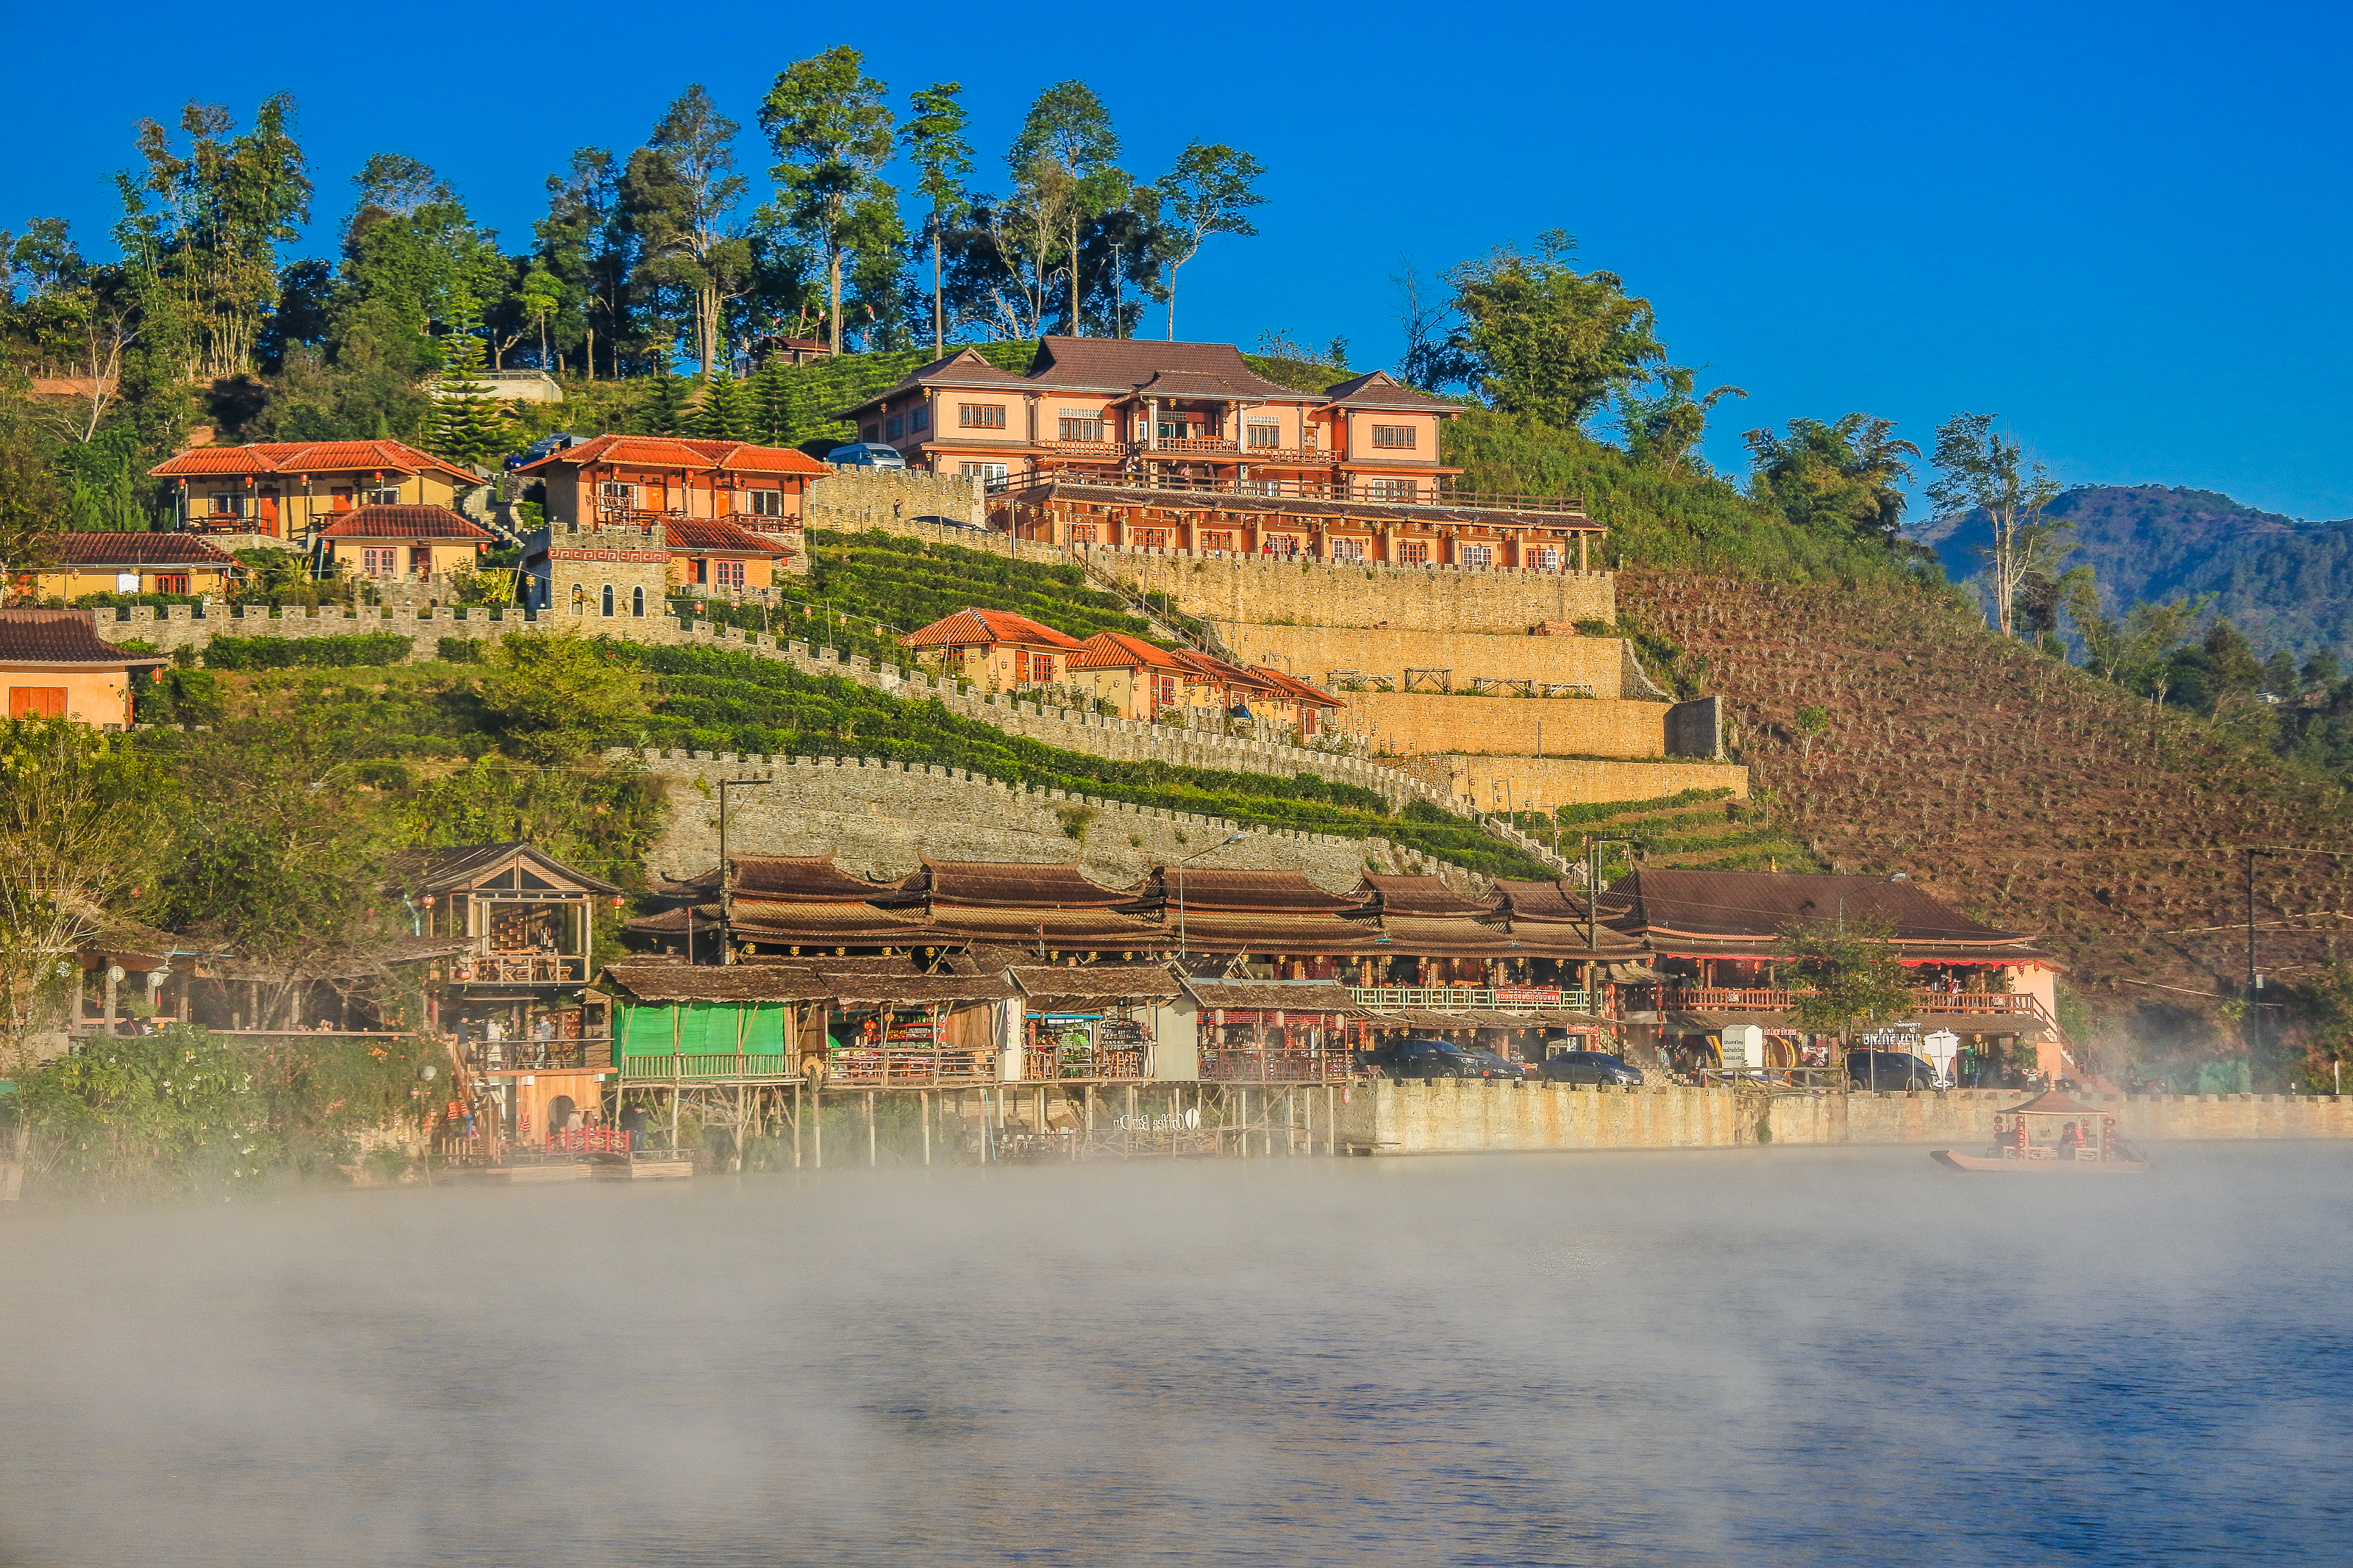
forest, shadow, traveler, sunshine, magnificent, cold, holiday, ban, mist, summer, settlement, mae, beautiful, chinese, tea, mountain, view, son, romantic, design, thailand, national, sunny, village, day, park, sky, green, journey, natural, wallpaper, nature, relax, cool, tree, thai, water, hmong, hong, sunlight, field, light, background, river, travel, lake, landscape, fog, natural landscape, town, hill station, rural area, building, architecture, house, estate, tourism, home, hill, plant, mountain village, reflection, tourist attraction, city